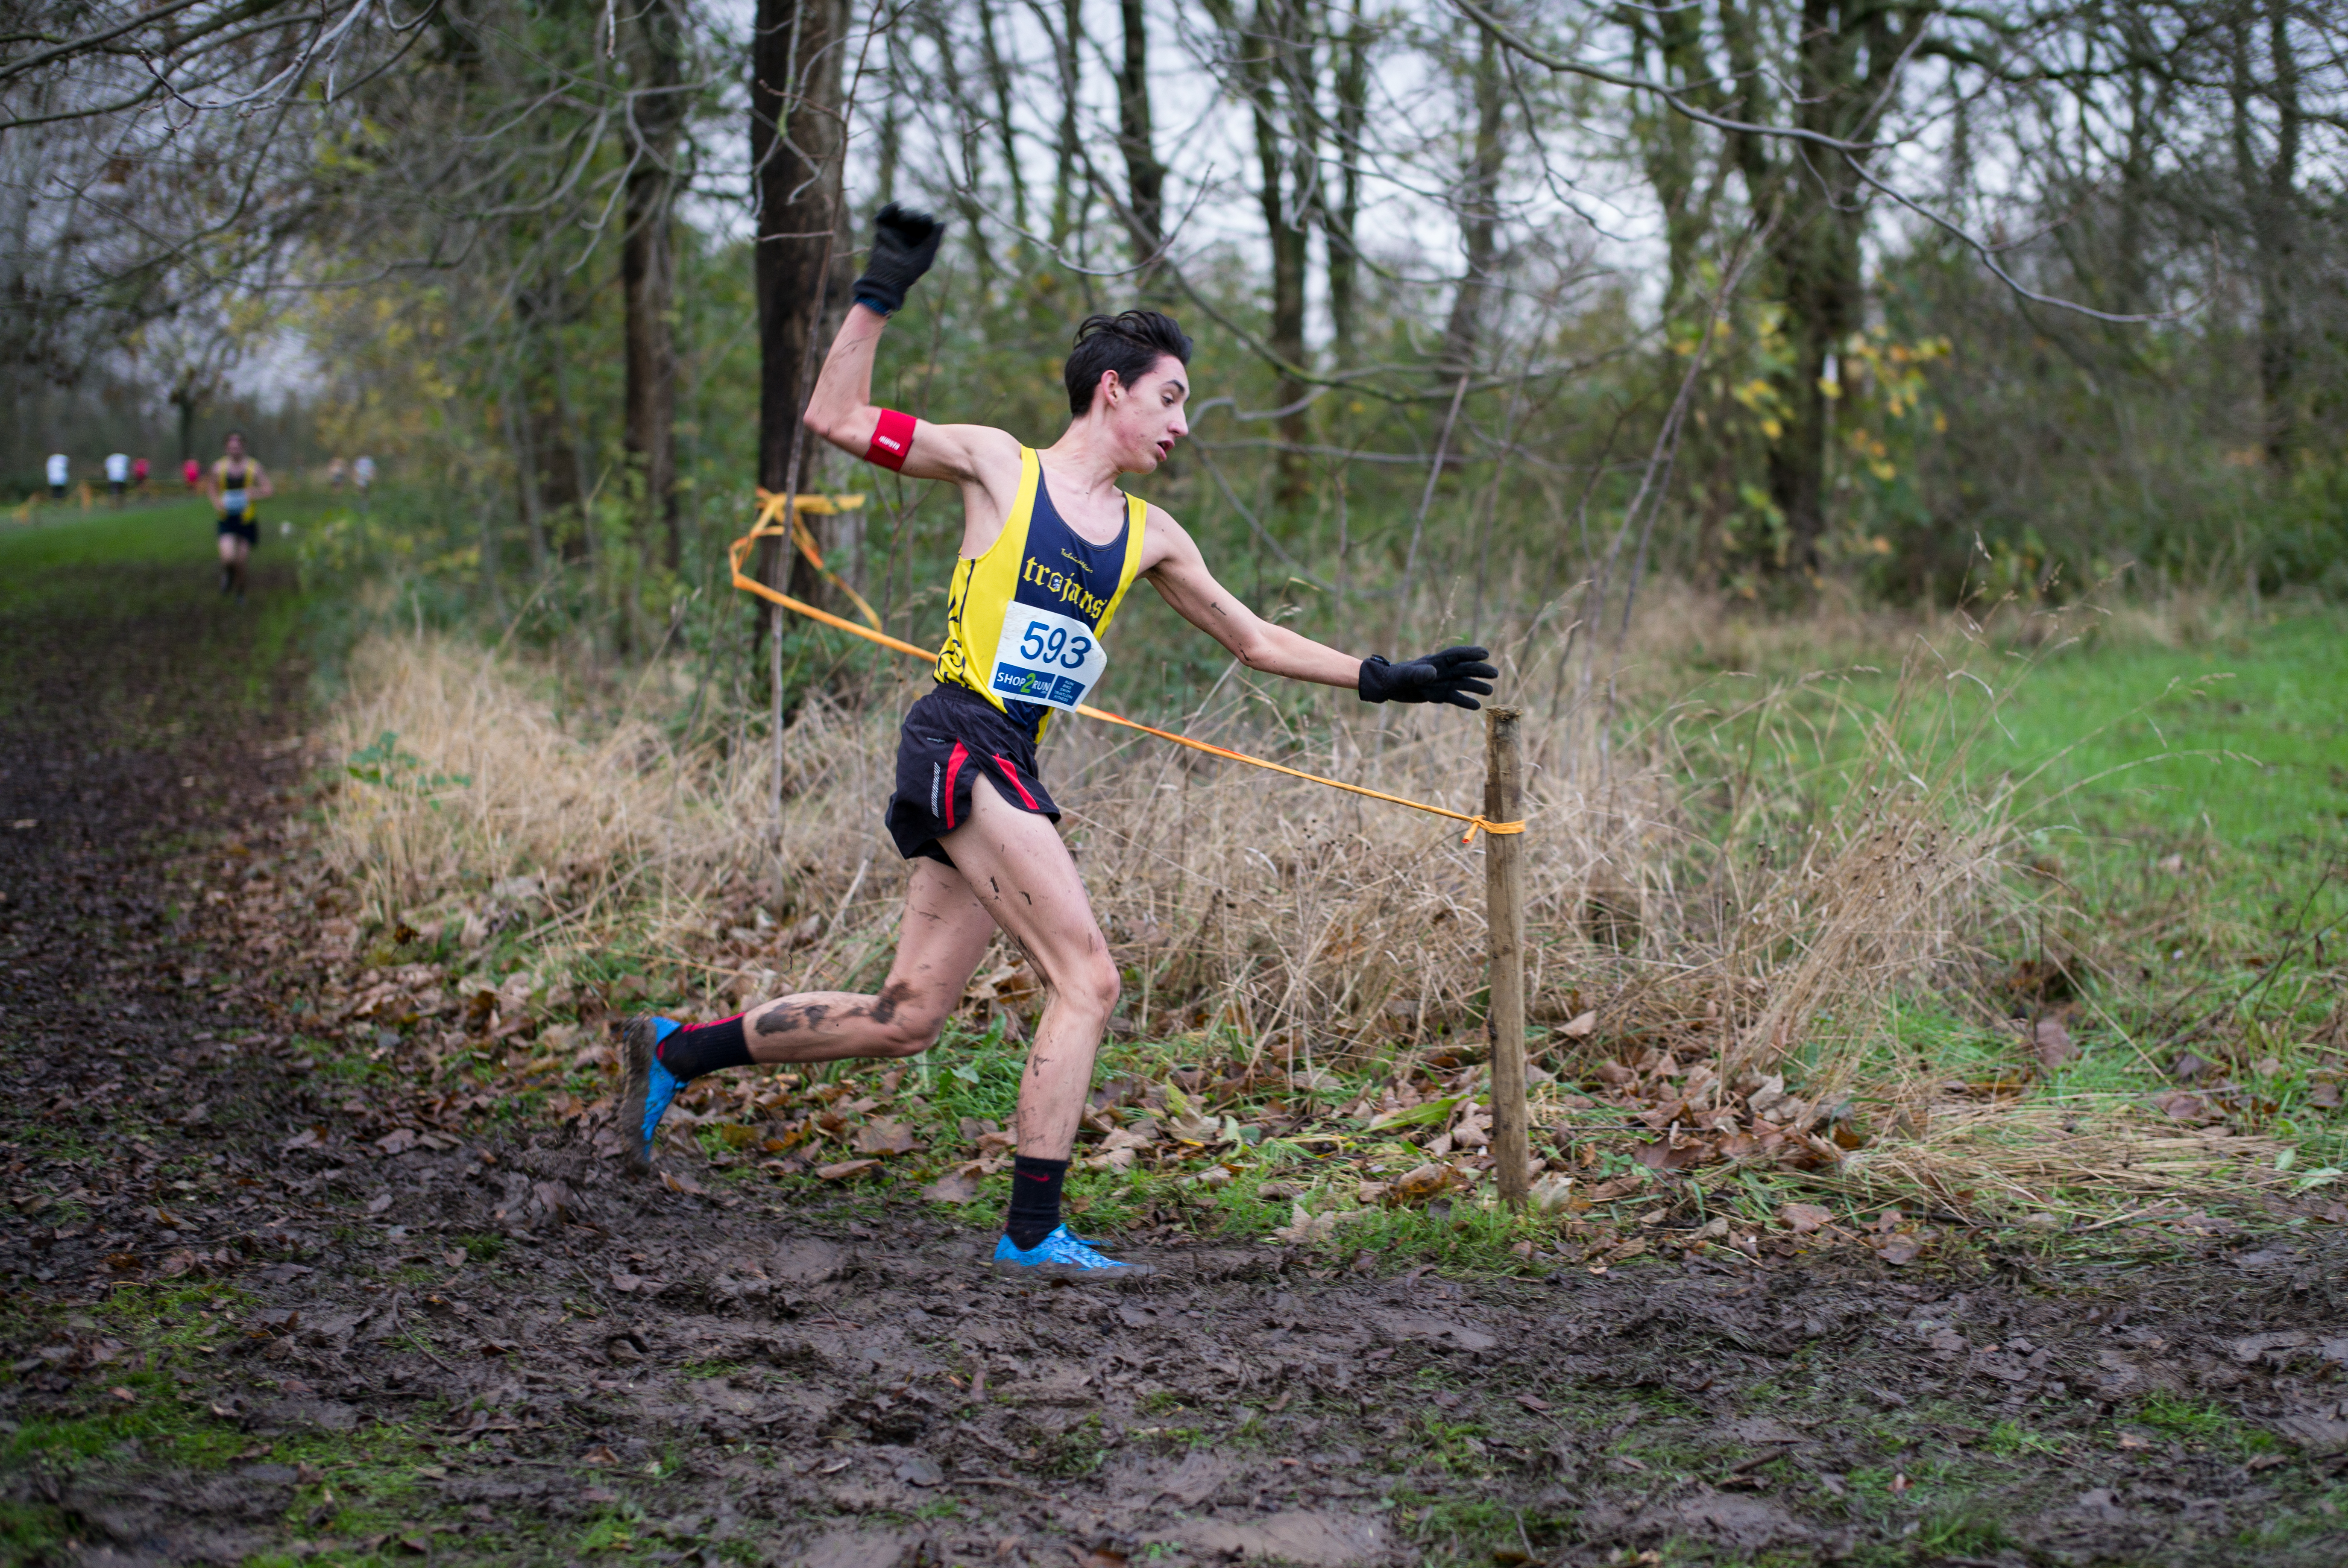
person, trail, running, recreation, race, sports, endurance, athletics, physical exercise, outdoor recreation, human action, endurance sports, ultramarathon, duathlon, cross country cycling